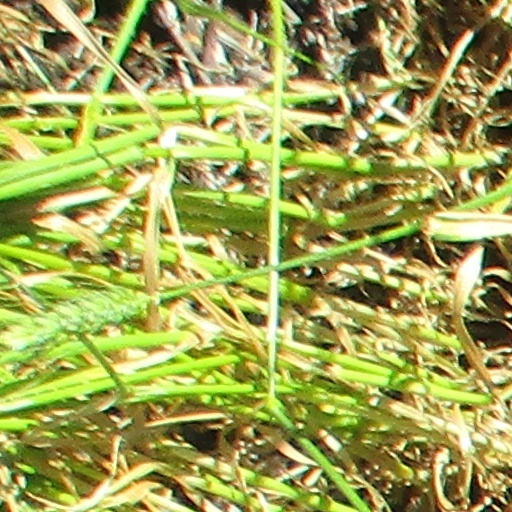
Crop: wheat